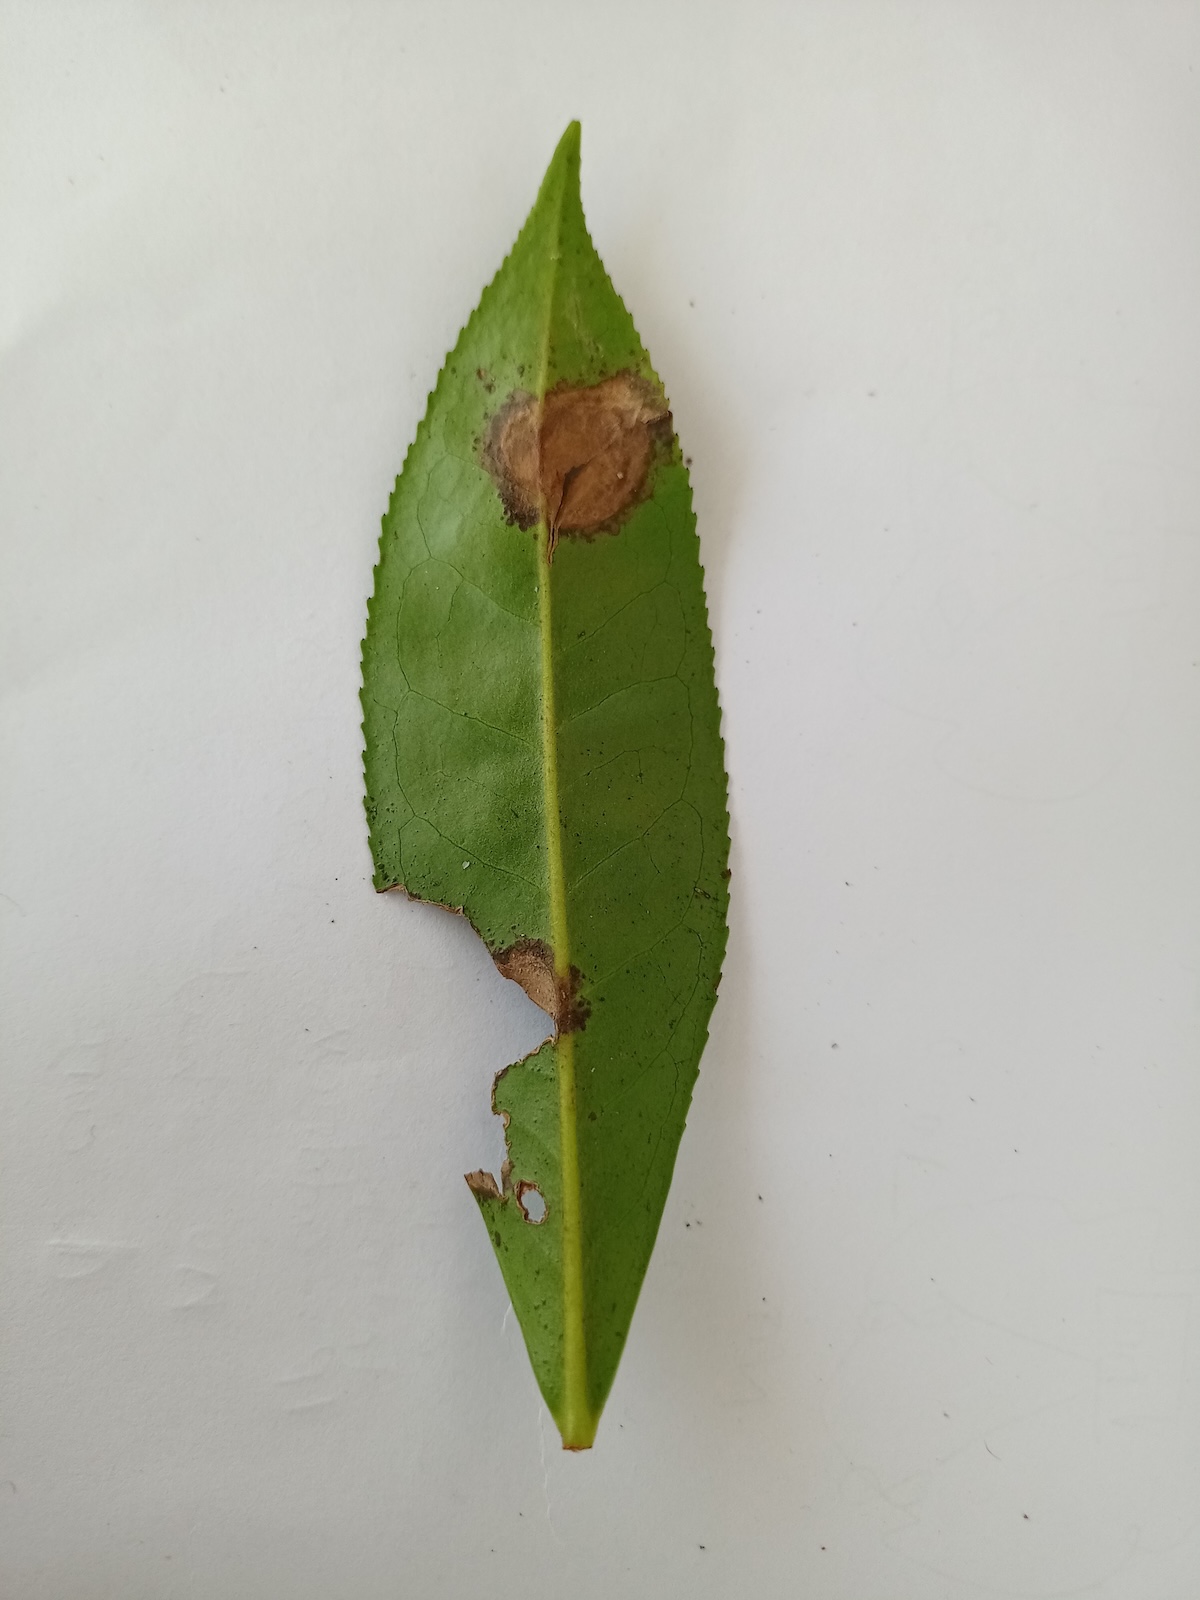
Label: Gray Blight